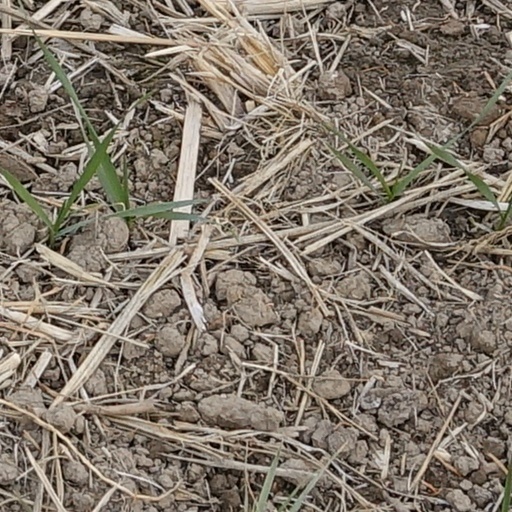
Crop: wheat